Australian Local Government Fossil Fuel Divestment

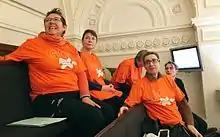
Go Fossil Free attending a City of Sydney council meeting

In Australia, fossil fuel divestment is being led by Universities and Local Councils as part of the global fossil fuel divestment campaign launched by 350.org in 2011. In 2015, the number of Australian councils with divestment commitments increased dramatically from 2 to 17. On 15 September 2016 the status of Australian council divestment was: